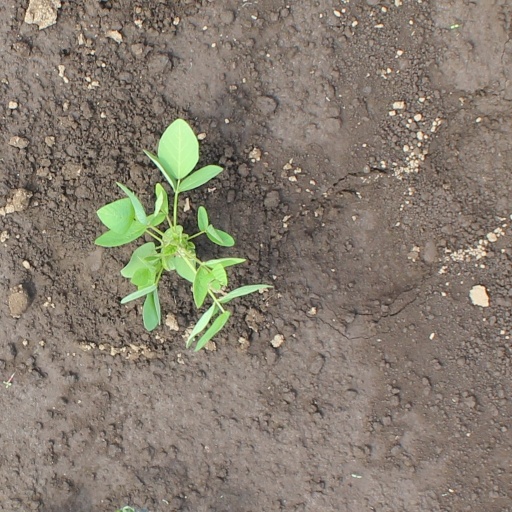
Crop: soybean